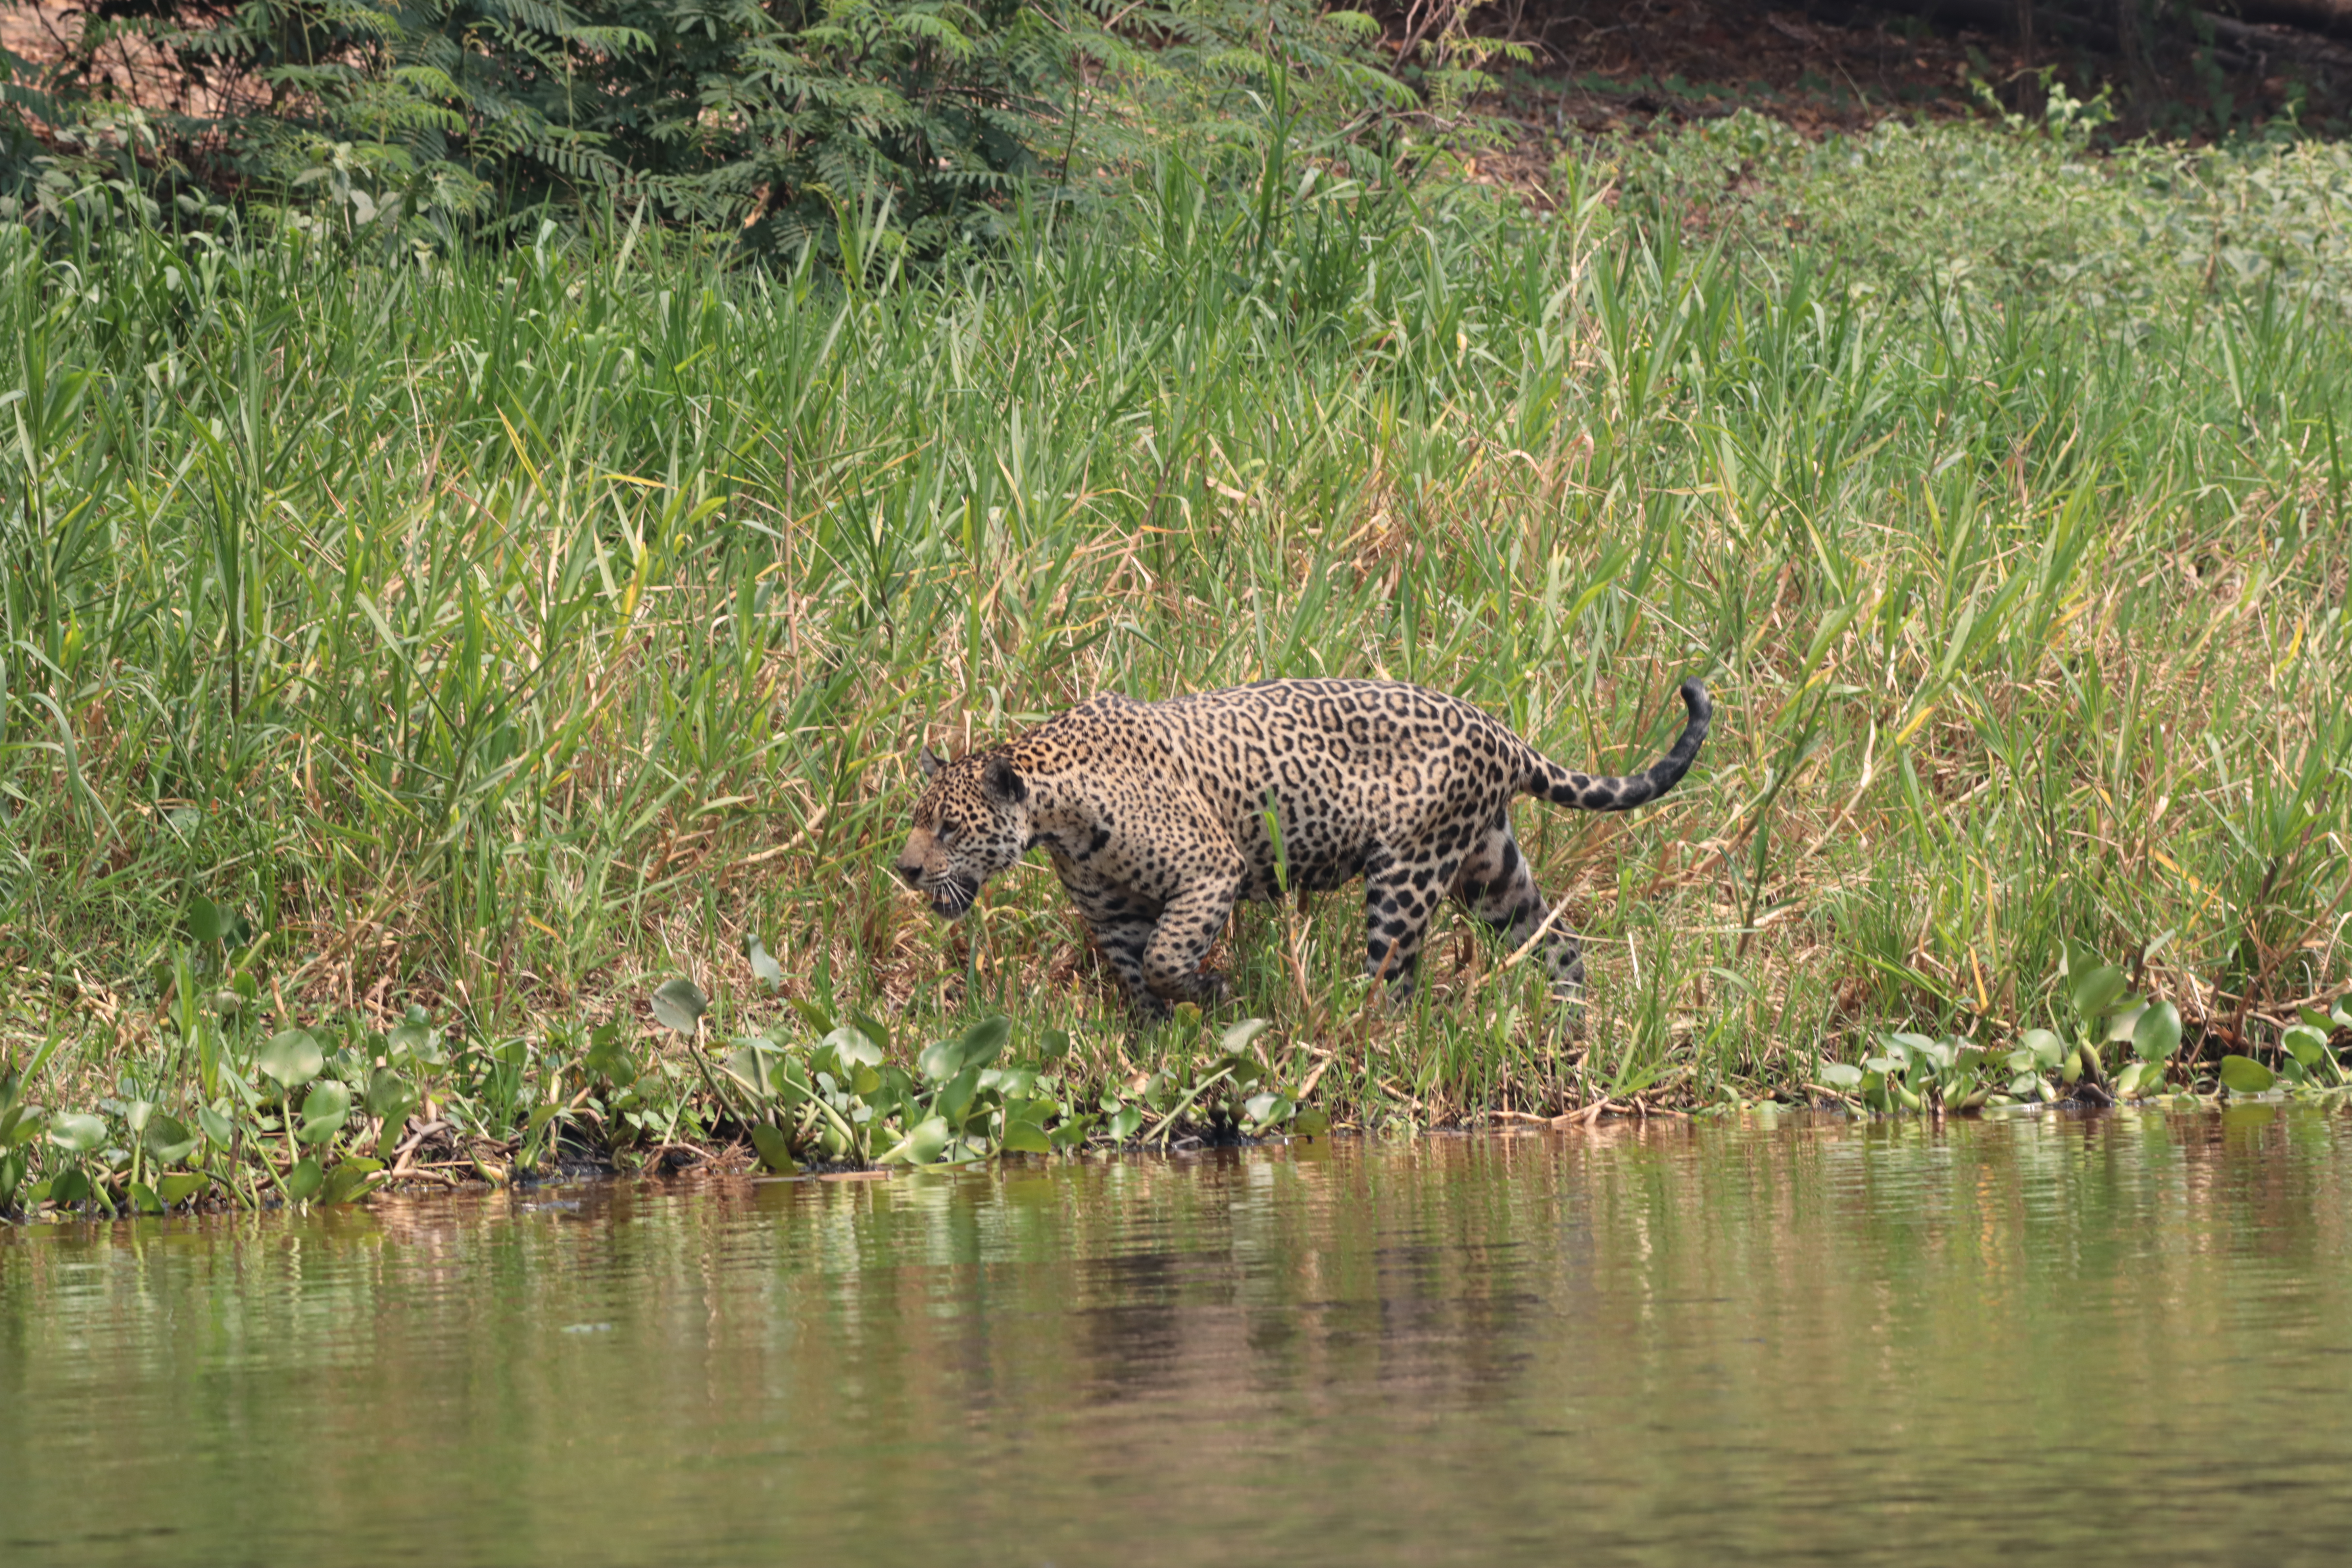
Jaguar: Medrosa